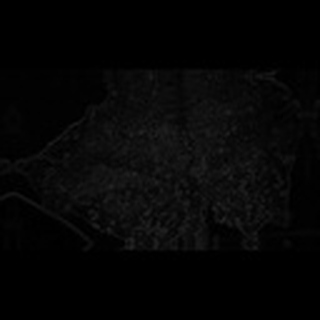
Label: cotton_aphids